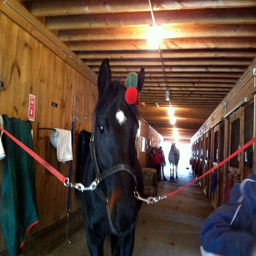
There is a horse tied up with red ropes
Horse held by two leads in passageway of large stable.
A black horse that is tied up between the stalls.
A black horse in a barn with a red pompom on his head.
A horse standing with some ropes in a building.